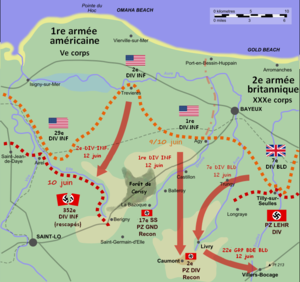
La formation de la ""brèche de Caumont"". Au cours de la nuit du 9 au 10 juin 1944, la 352e division allemande s'effondre face à la pressions américaine, créant ainsi une brèche dans les lignes allemandes. Celle-ci est exploitée par la 7e division blindée britannique afin de percer le flanc de la PanzerLehr division via Villers-Bocage au Point 213."
L'opération Perch est une offensive britannique de la Seconde Guerre mondiale menée du 7 au 14 juin 1944, au cours de la bataille de Normandie. L'opération a pour but d'encercler et de prendre la ville occupée de Caen, un des objectifs majeurs des Alliés durant les premières étapes de l'invasion du Nord-Ouest de l'Europe. Une résistance allemande féroce combinée à des erreurs du commandement britannique font échouer l'opération avant que ses objectifs ne soient atteints.